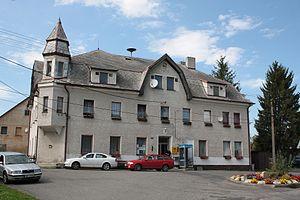
Bulovka est une commune du district et de la région de Liberec, en Tchéquie. Sa population s'élevait à 887 habitants en 2018.